Bergis Jules

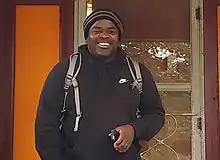
Bergis Jules photographed outside the Boggs Center in Detroit

Bergis Jules is an American archivist and scholar. He is known for digital humanities projects that aim to diversify and democratize the historical record, and for his scholarly research on community-based archives.